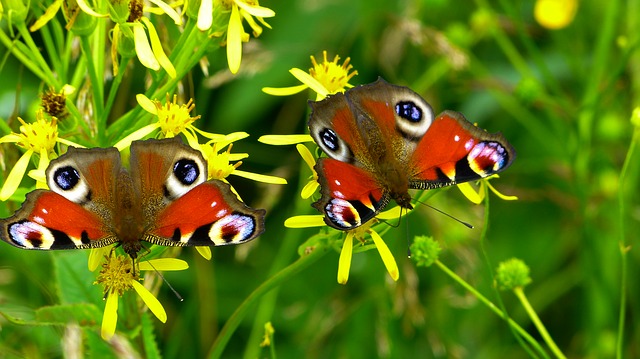
Label: butterfly